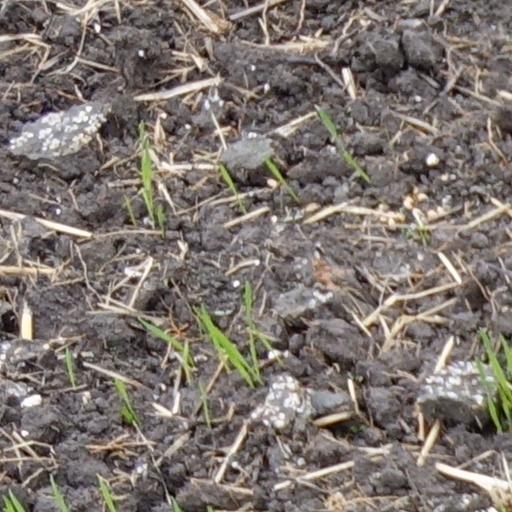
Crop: wheat